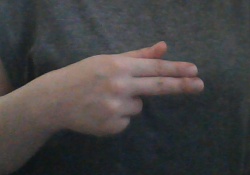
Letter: ghain